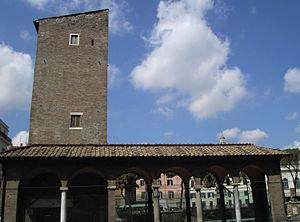
"Les tours de Rome sont des constructions anciennes emblématiques de l'époque médiévale de la ville de Rome. Elles sont caractéristiques de la puissance et de la domination de plusieurs familles nobles, en particulier dans la période entre 900 et 1300. À l'époque on en comptait plus de 300, ce qui valait à la cité de surnom de ""Roma turrita"".
La Torre del Papito est une tour d'origine médiévale de Rome.